Miss World 1955

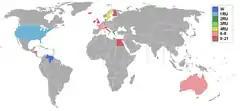
Miss World 1952 participating countries and territories

Twenty-one contestants were selected to compete in the pageant. Two contestants were appointed to represent their countries after being a runner-up in their national pageants.